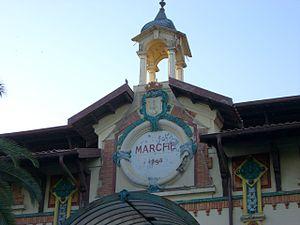
La façade du marché couvert de Menton dans les Alpes maritimes.
Le marché couvert de Menton est une halle alimentaire situé quai Monléon, en bord de mer et au pied de la vieille ville.